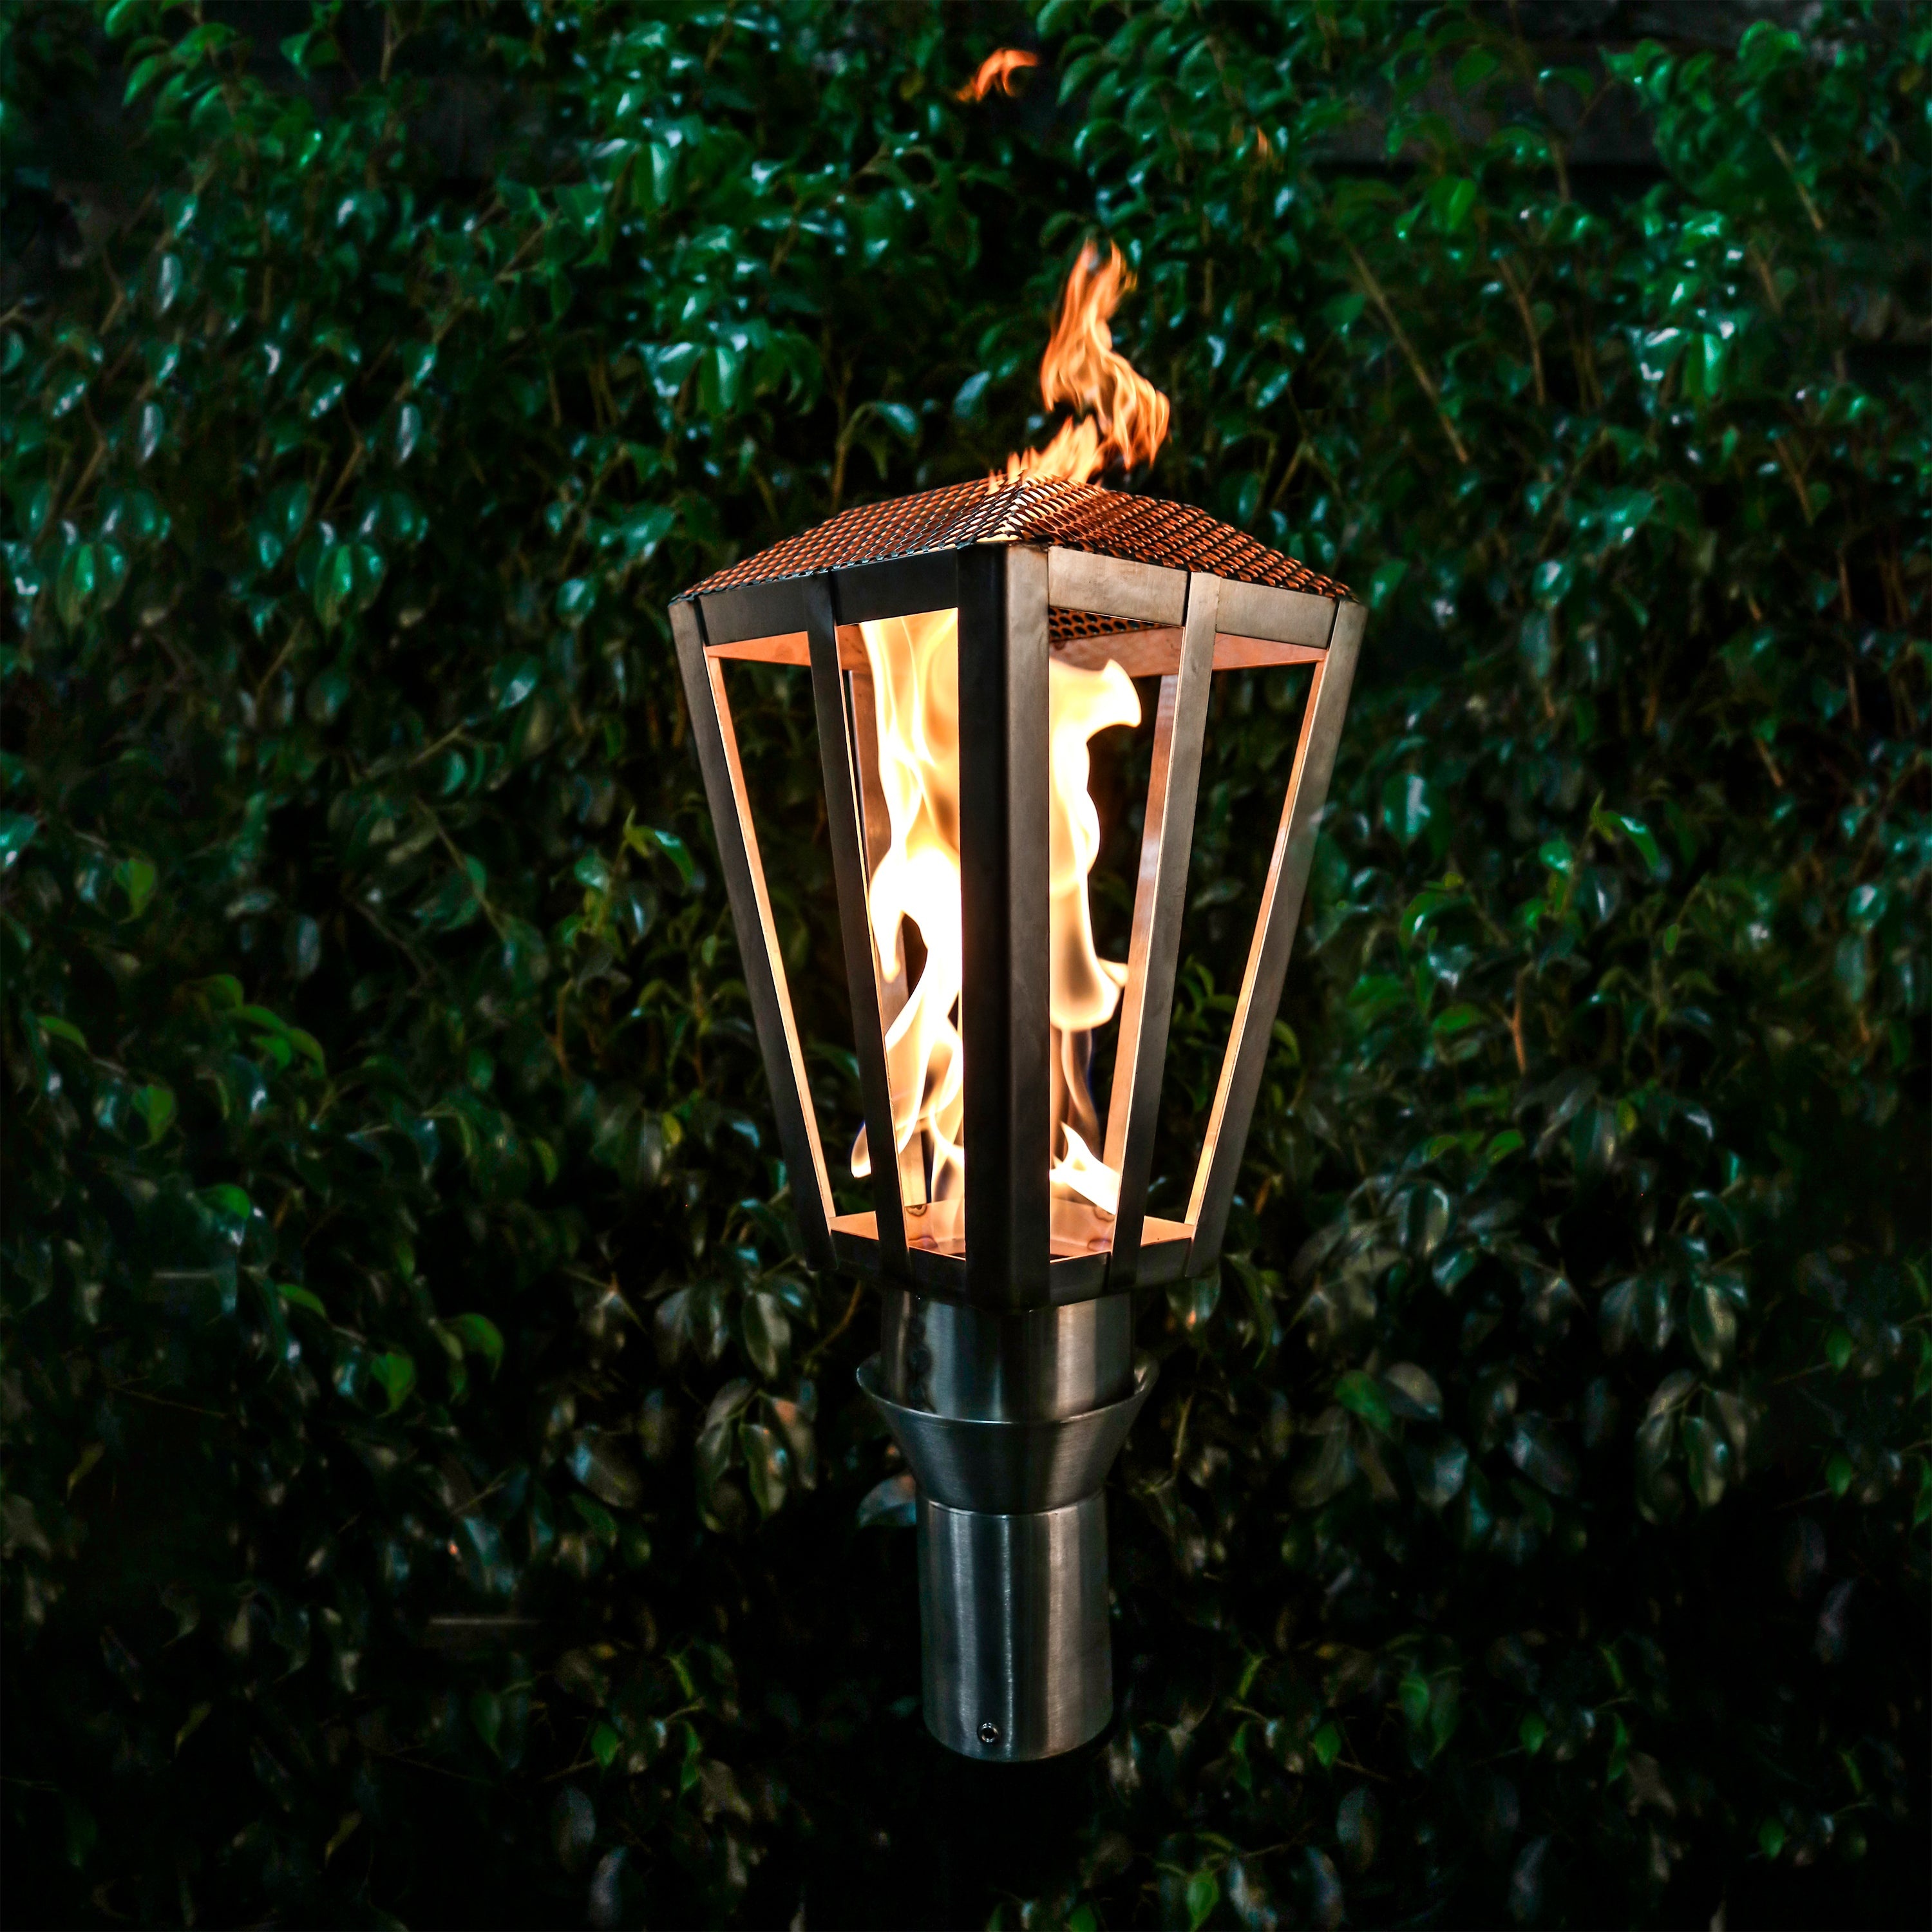
Lantern Original Fire Torch & Post Kit - OPT-TPK6
Enhance your landscaping design and pool experience with our High Quality TOP Torches. All of our torches are individually hand-crafted and made from high grade 304 stainless steel for durability against nature's elements. Torches are for outdoor use only and should not be used during rain. All TOP Torches are m ade in the USA. Features: Torch Head Torch head material: 304 stainless steel Height: 14" Diameter: 8" Fuel type: liquid propane or natural gas Match-lit ignition BTU: 20,000 This TOP Fire Torch & Post Kit comes with all of the components needed to install and operate a single TOP Torch. Includes: Torch Head In Ground Post Anchoring Post Deck Post Liquid propane or natural gas connections
Brand: The Outdoor Plus
Category: Home & Garden > Kitchen & Dining > Kitchen Tools & Utensils > Cooking Torches